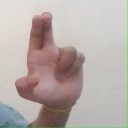
अक्षर: आ